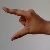
The image shows a hand gesture representing the letter 'Z' in Indian Sign Language.